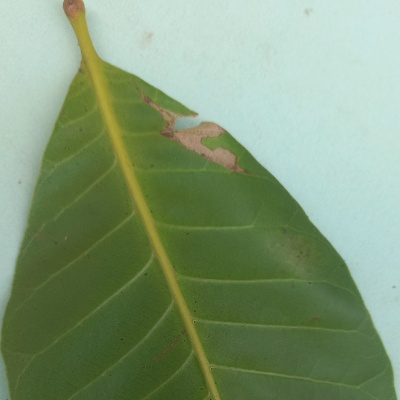
Crop: Cashew
Condition: anthracnose